Timothy Gibbs

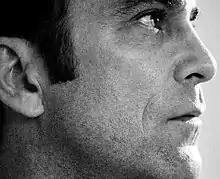
Gibbs on the set of "EXIT"

Timothy Brian Gibbs (born April 17, 1967) is an American actor who has starred in films, such as "11-11-11" as Joseph Crone and "The Kings of Brooklyn" as Maximilian Sentor and television programs, such as "Sex and the City" as Detective Stevens.